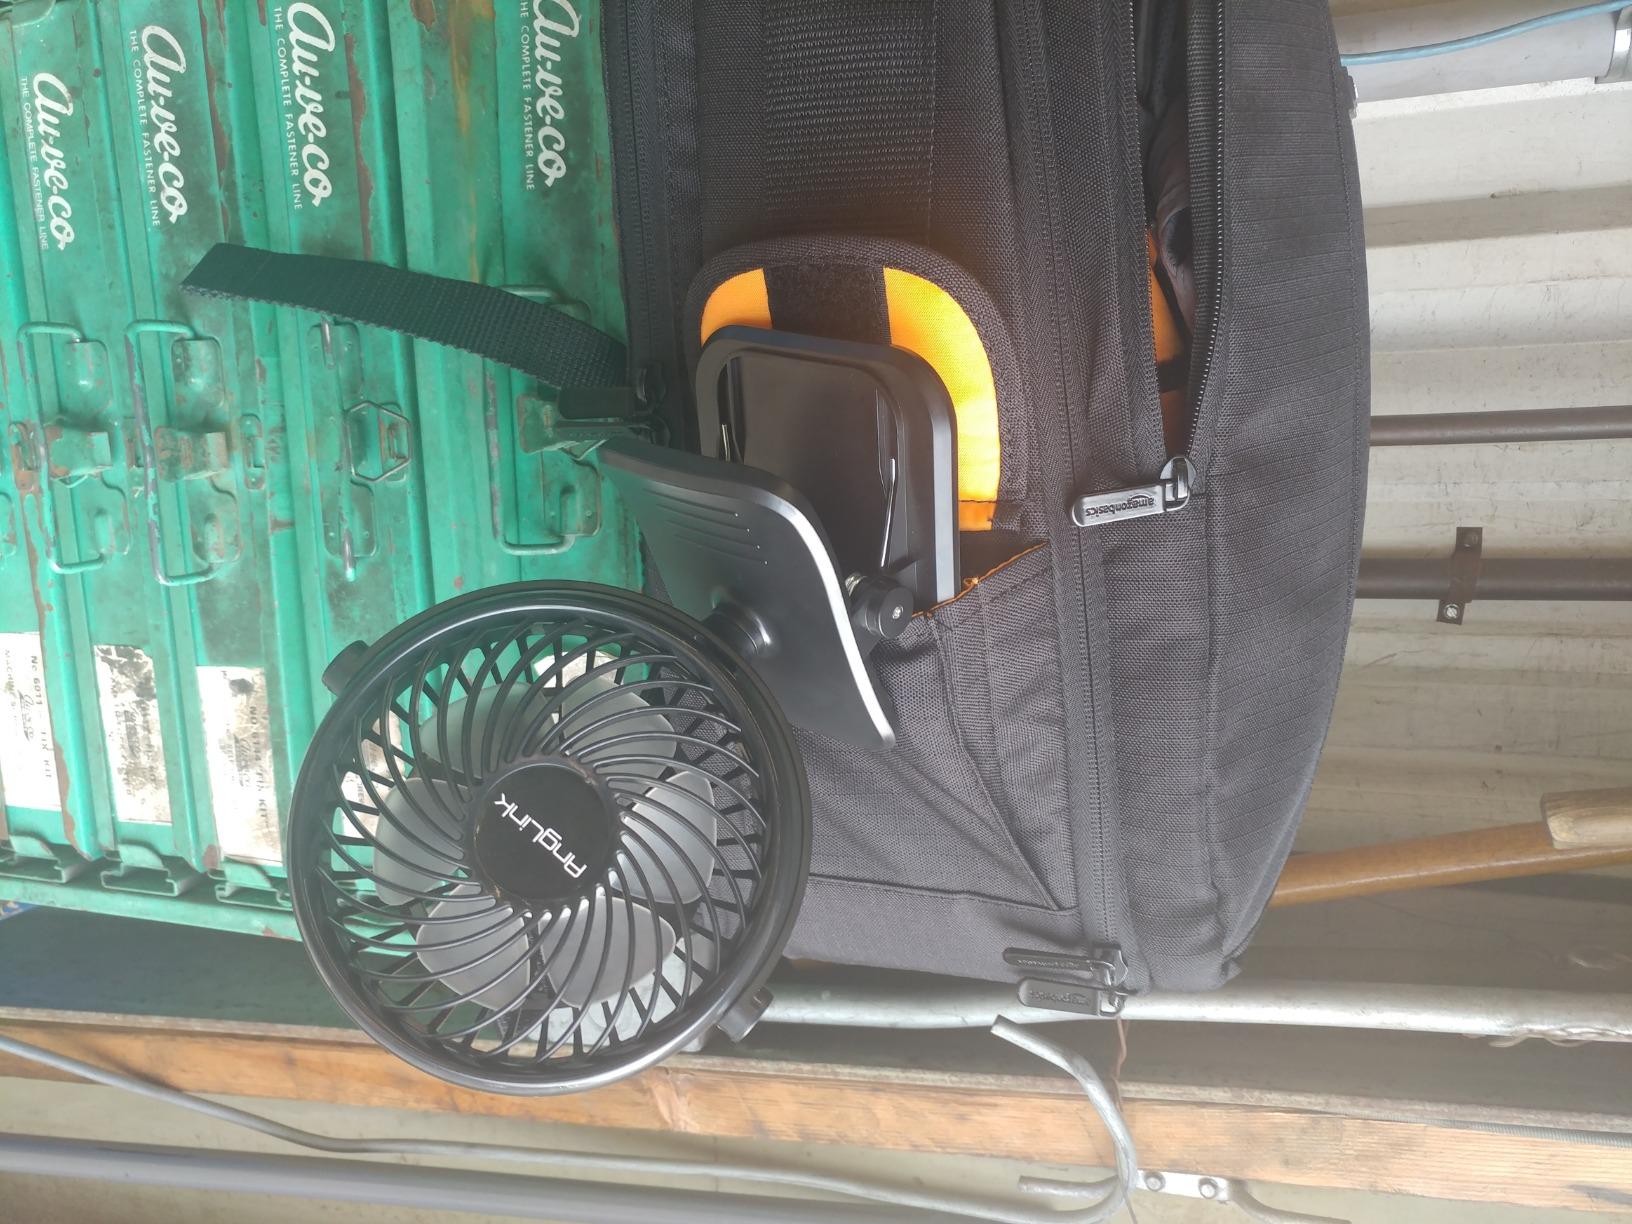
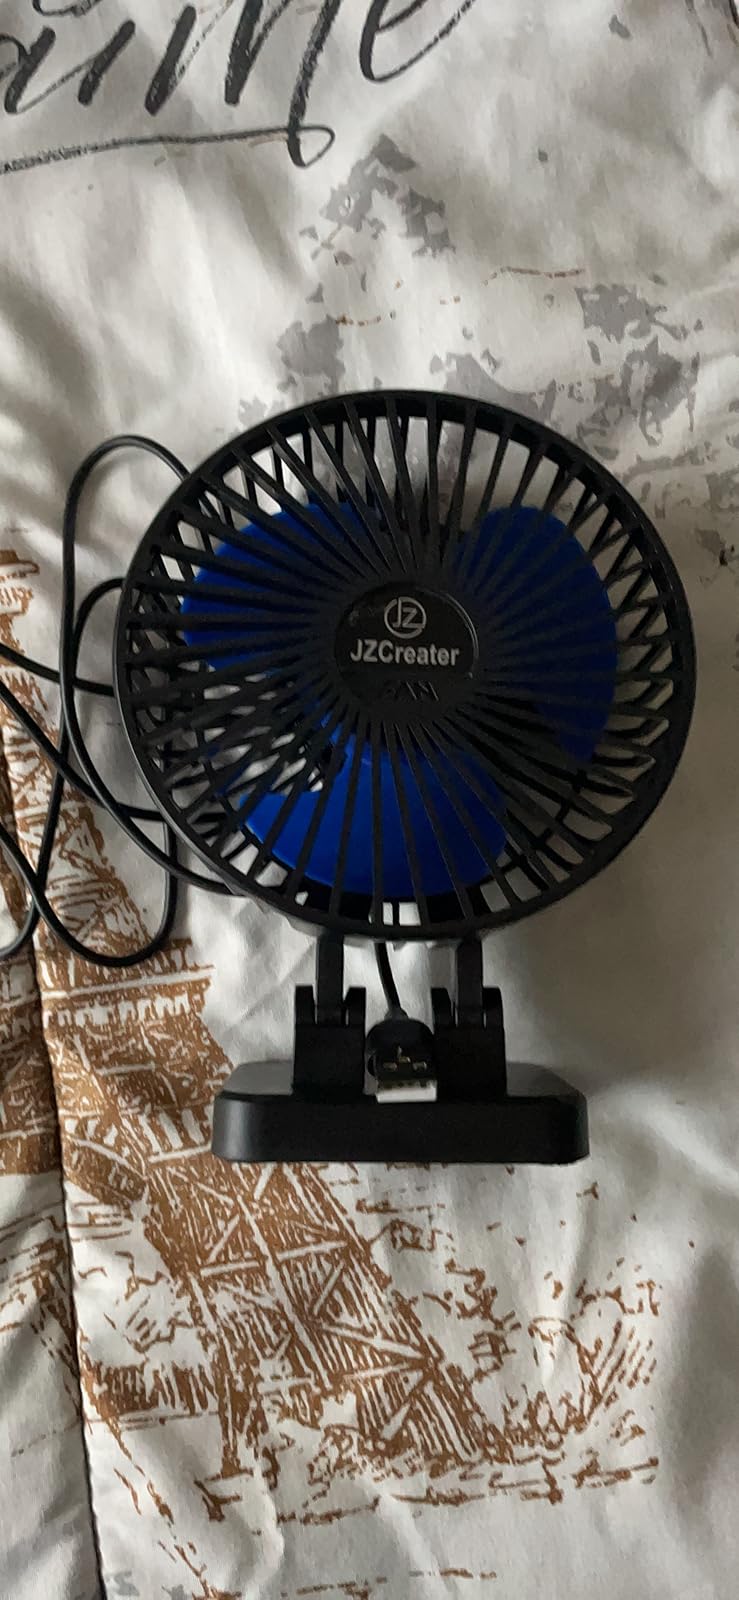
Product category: fan
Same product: no